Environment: real
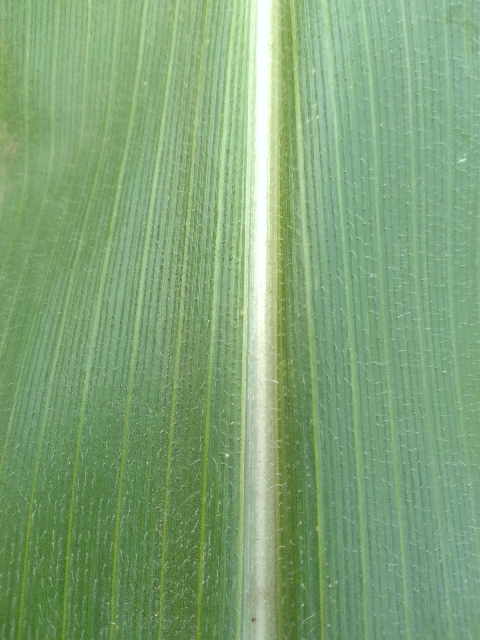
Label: healthy